All-Pro Football 2K8

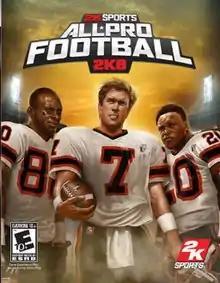
PlayStation 3 cover

All-Pro Football 2K8 is an American football game for seventh generation consoles. "All-Pro Football 2K8" is the first football game to be published by 2K since EA Sports purchased exclusive licenses to the intellectual properties of the NFL and NFLPA. John Elway, Barry Sanders, and Jerry Rice appear on the cover.